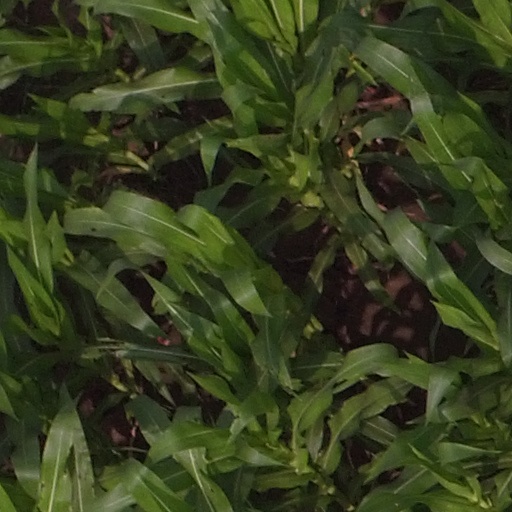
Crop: maize; corn